Piedade, Goa

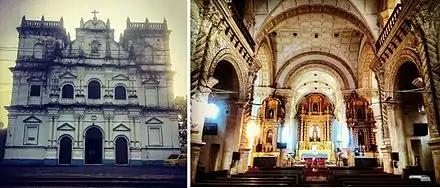

The Church of Our Lady of Compassion is located in Piedade. It was designed by a Goan priest in the early 18th century, and was the first Christian structure erected there. Also known as Our Lady of Piety.